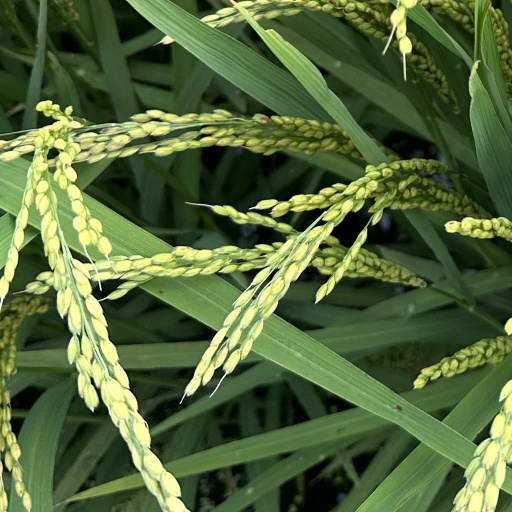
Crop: rice